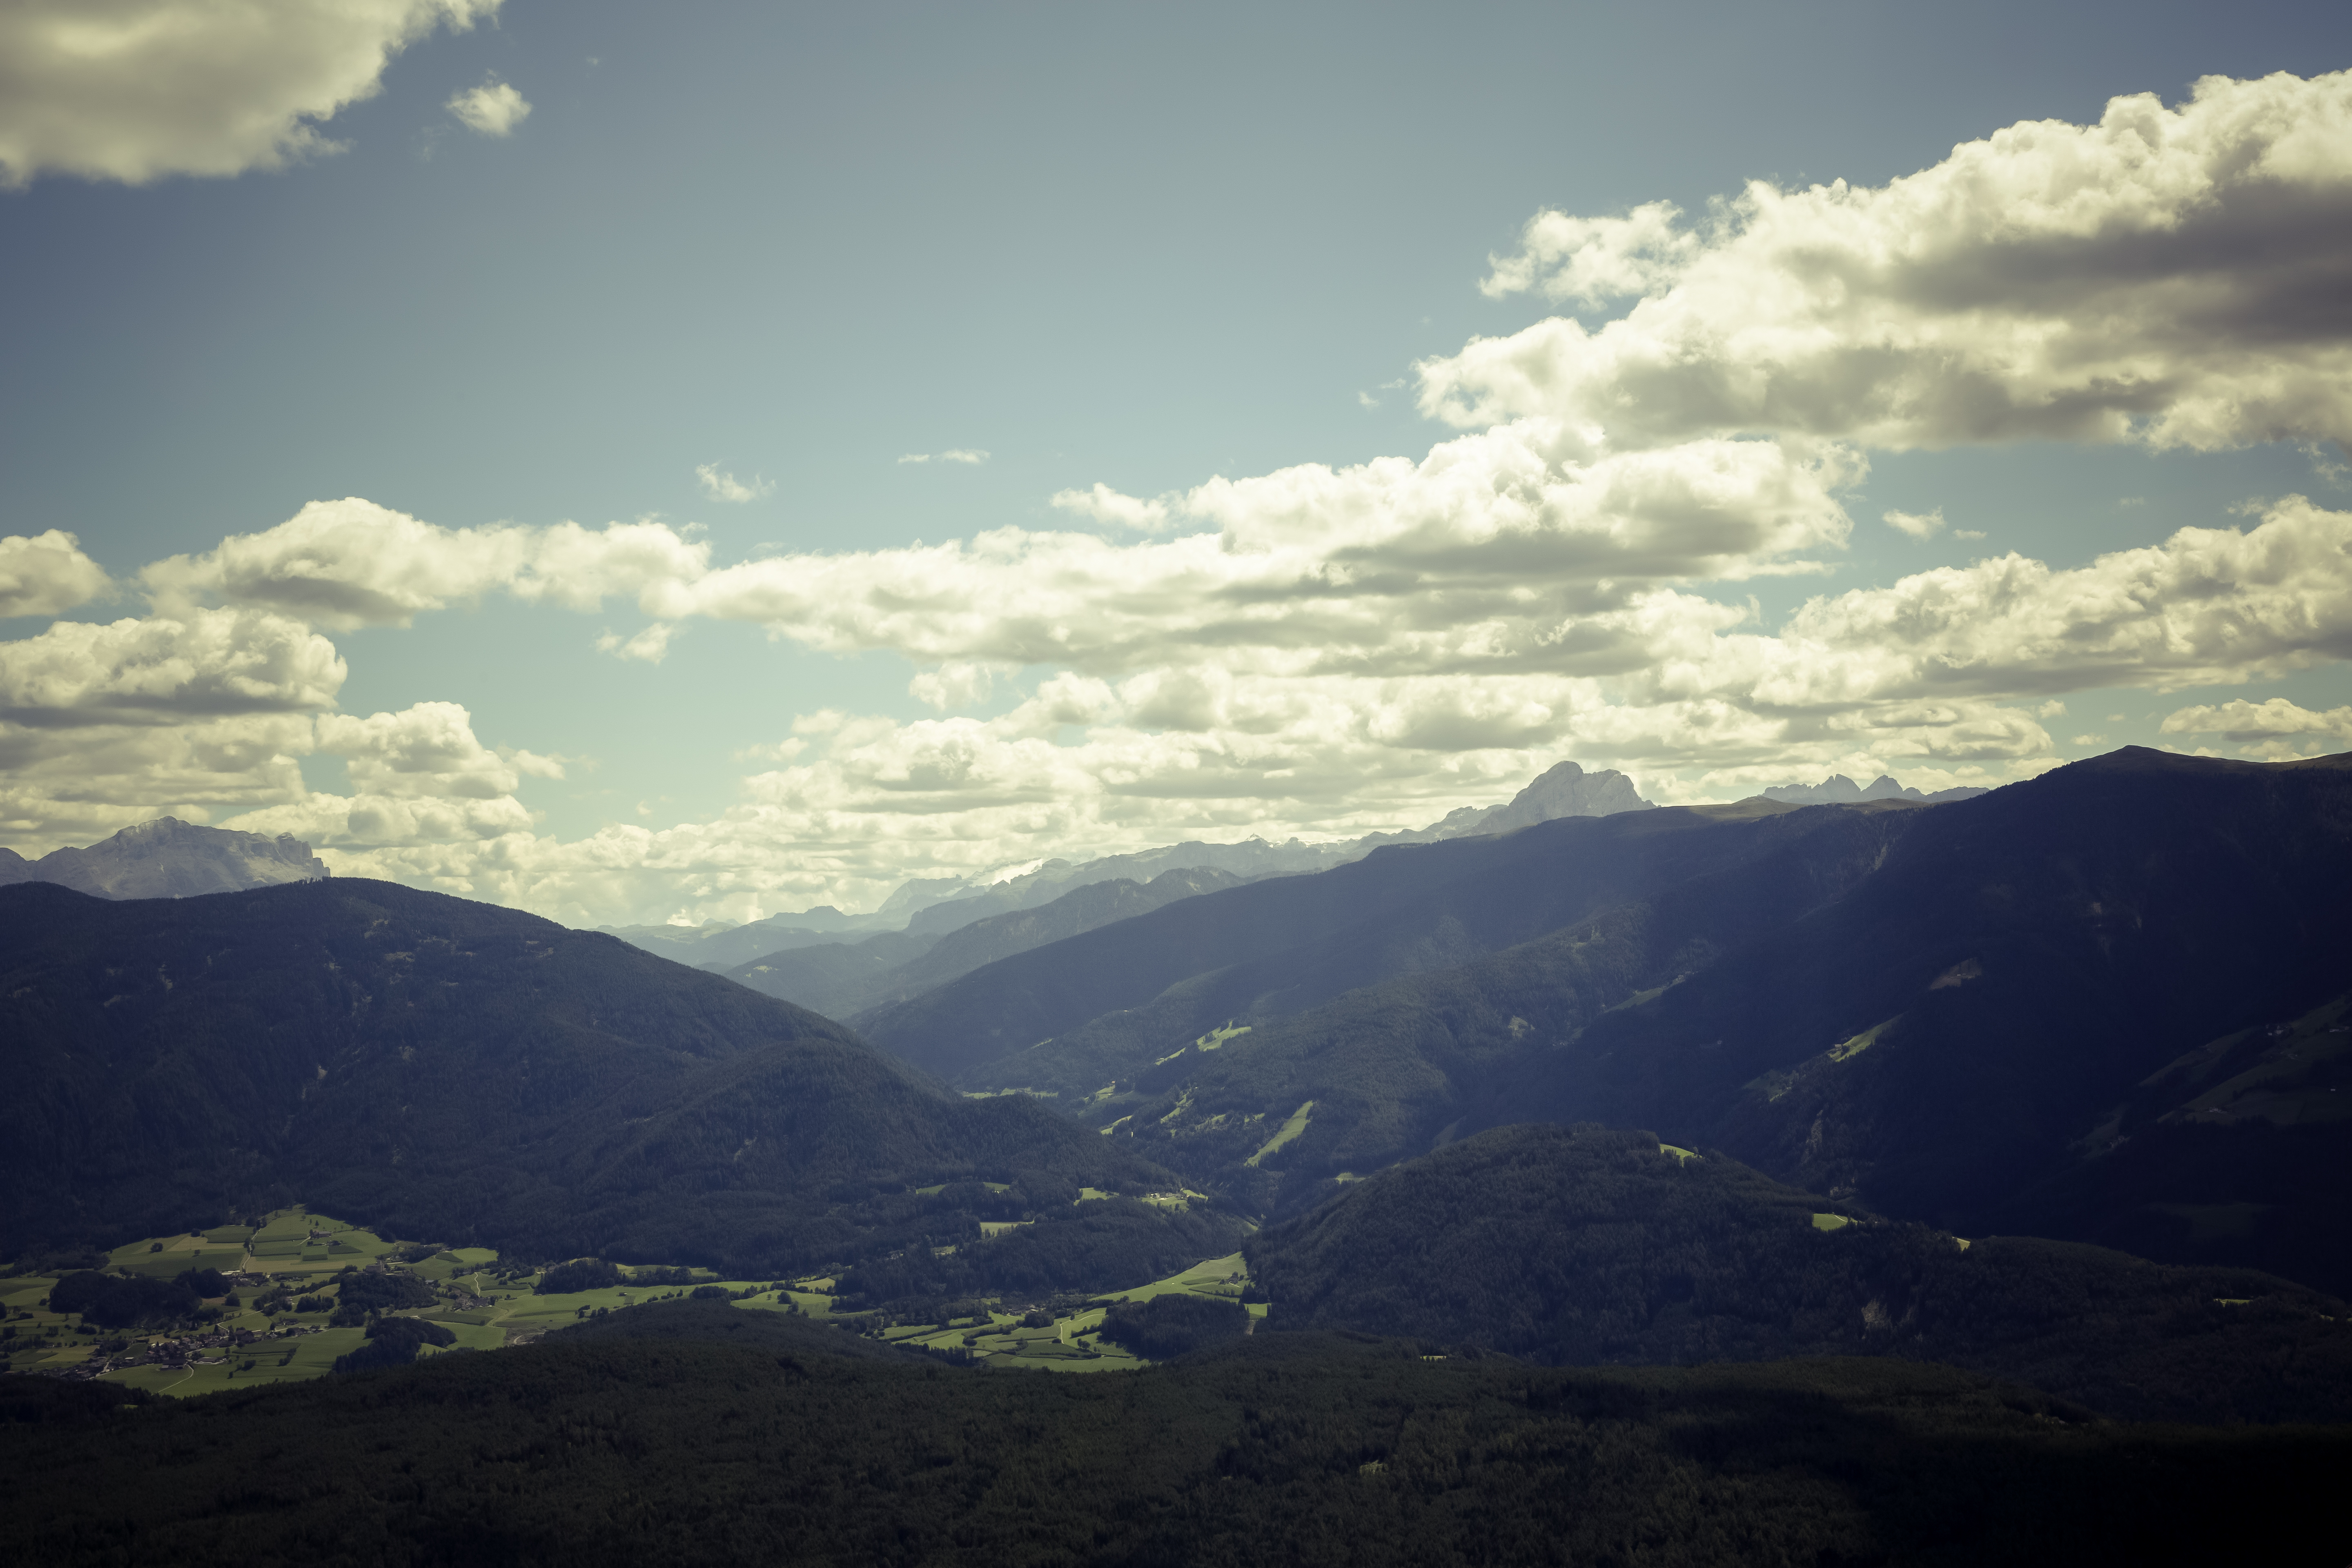
landscape, nature, forest, mountain, cloud, sky, mist, hiking, countryside, sunlight, cloudy, hill, valley, mountain range, summer, travel, formation, idyllic, scenery, summit, trees, outdoors, hills, daylight, mountains, plateau, peaks, summertime, fell, viewpoint, loch, highlands, landform, nature park, geographical feature, atmospheric phenomenon, mountainous landforms